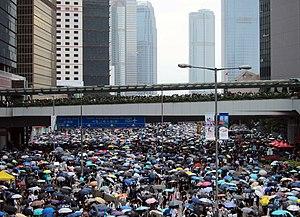
Des manifestations contre l'amendement de la loi d'extradition par le gouvernement de Hong Kong ont lieu depuis le 15 mars 2019 à Hong Kong et dans plusieurs autres villes autour du monde dans lesquelles on retrouve la présence d'une diaspora hongkongaise. Les manifestants demandent d'annuler l'amendement car ils considèrent qu'il permettra à la Chine continentale d'intervenir dans le système juridique indépendant de Hong Kong, menaçant le particularisme légal de Hong Kong ainsi que la sécurité personnelle des Hongkongais et de toutes les personnes qui passeront par Hong Kong. En plus des manifestations locales à Hong Kong, les communautés de la diaspora ont organisé des rassemblements et des manifestations pour soutenir la cause.